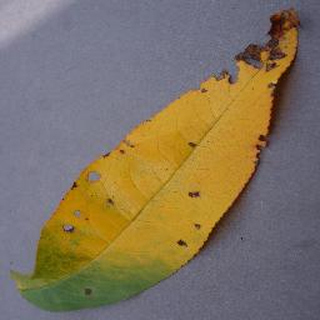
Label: peach_bacterial_spot